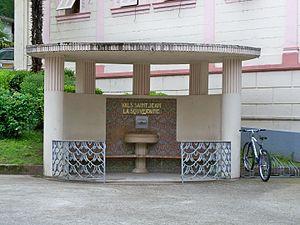
Source à Vals-les-Bains
Auguste Laforêt, juge au tribunal civil de Draguignan puis de Marseille, érudit polygraphe, historien, membre de l'Académie de Marseille. Auteur d'une Étude sur la marine des galères.
Le département de l'Ardèche est un département français situé dans la région Auvergne-Rhône-Alpes. Sa préfecture est Privas. Il doit son nom à la rivière Ardèche qui le traverse d'ouest en est, ses habitants s'appellent les Ardéchois. Il est composé de 335 communes au 1ᵉʳ janvier 2020. L'Insee et la Poste lui attribuent le code 07.